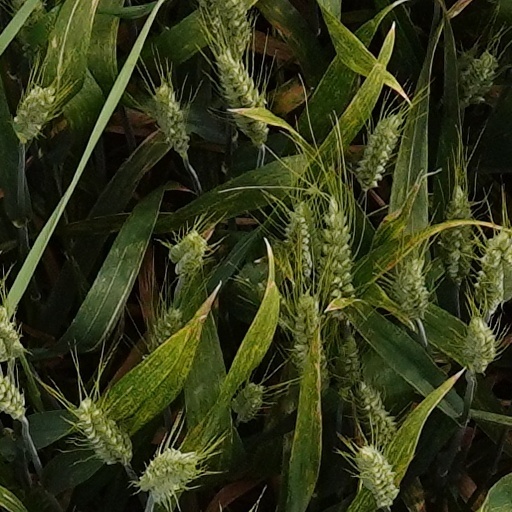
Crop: wheat